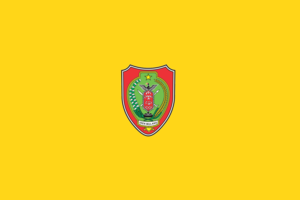
Kalimantan central, en indonésien Kalimantan Tengah, est une province d'Indonésie créée à la fin des années 1950 à partir de celle de Kalimantan du Sud. Une des raisons était le souci de donner plus d'autonomie aux populations dayaks par rapport aux autres groupes.